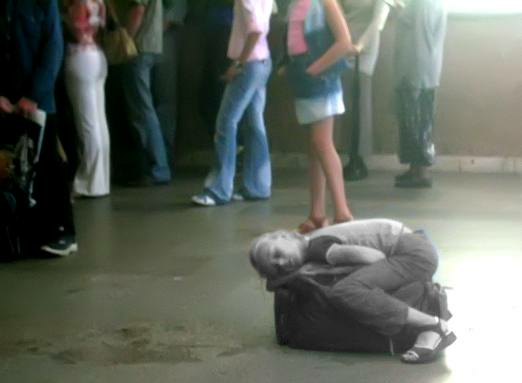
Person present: Yes